Roman metallurgy

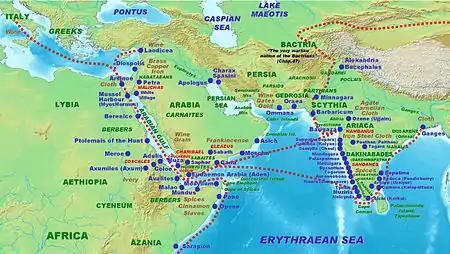
Roman trade routes, according to the "Periplus Maris Erythraei" 1st century CE

The earliest metal manipulation was probably hammering (Craddock 1995, 1999), where copper ore was pounded into thin sheets. The ore (if there were large enough pieces of metal separate from mineral) could be beneficiated ('made better') before or after melting, where the prills of metal could be hand-picked from the cooled slag. Melting beneficiated metal also allowed early metallurgists to use moulds and casts to form shapes of molten metal (Craddock 1995). Many of the metallurgical skills developed in the Bronze Age were still in use during Roman times. Melting—the process of using heat to separate slag and metal, smelting—using a reduced oxygen heated environment to separate metal oxides into metal and carbon dioxide, roasting—process of using an oxygen rich environment to isolate sulphur oxide from metal oxide which can then be smelted, casting—pouring liquid metal into a mould to make an object, hammering—using blunt force to make a thin sheet which can be annealed or shaped, and cupellation—separating metal alloys to isolate a specific metal—were all techniques which were well understood (Zwicker 1985, Tylecote 1962, Craddock 1995). However, the Romans provided few new technological advances other than the use of iron and the cupellation and granulation in the separation of gold alloys (Tylecote 1962).